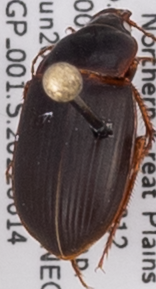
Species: Amara obesa
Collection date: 2022-06-14
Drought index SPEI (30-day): -0.17
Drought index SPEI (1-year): -0.17
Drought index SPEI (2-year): -1.45